Thomas Egerton, 1st Viscount Brackley

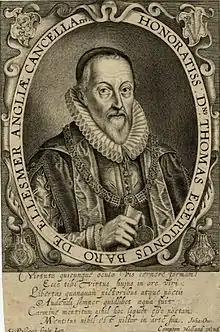
Engraved portrait of Thomas Egerton by Simon de Passe

As Lord Keeper, Egerton's judgements were admired, but Common-law judges often resented him for reversing their decisions. He also attempted to expand the jurisdiction of the Court of Chancery to include the imposition of fines to enforce his injunctions. In the 9th Parliament of the reign of Elizabeth (1597–1598), he supported legal reform and the royal power to create monopolies.